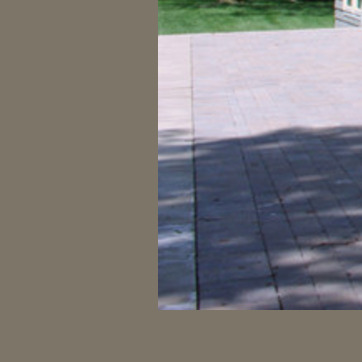
Material: stone